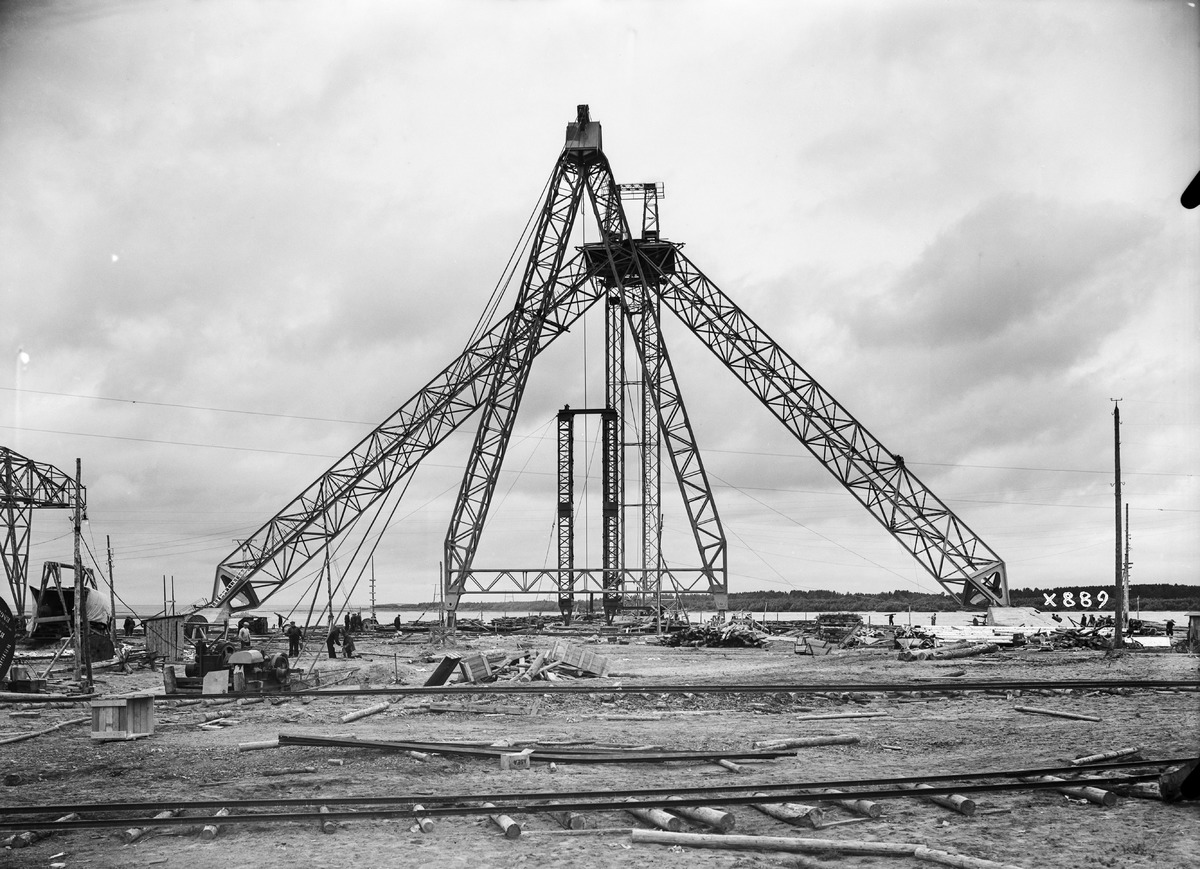
Oulu Oy:n Nuottasaaren tehdas rakenteilla
The factory of Oulu Oy at Nuottasaari under construction
sisällön kuvaus: Oulu Oy:n Nuottasaaren tehdas rakenteilla 29.5.1937. Puutavaranippujen siirtolaitteiden (kaapeliradan) asennusta. content description: The factory of Oulu Oy at Nuottasaari in Oulu under construction on May 29, 1937. Installation of the transportation devices (cable line) for bundles of lumber.
Vuosi: 1937
Paikka: Suomi, Oulu, Suomi, Pohjois-Pohjanmaa, Oulu
Aiheet: Oulu Oy; Nuottasaari; siirtolaitteet; kuljetinjärjestelmät; kuljettimet; kuljetusvälineet; metsäteollisuus; puunjalostus; rakennustyömaat; tehtaat; tuotantolaitokset; forest industry; wood processing; construction sites; factories; production plants; transportation devices